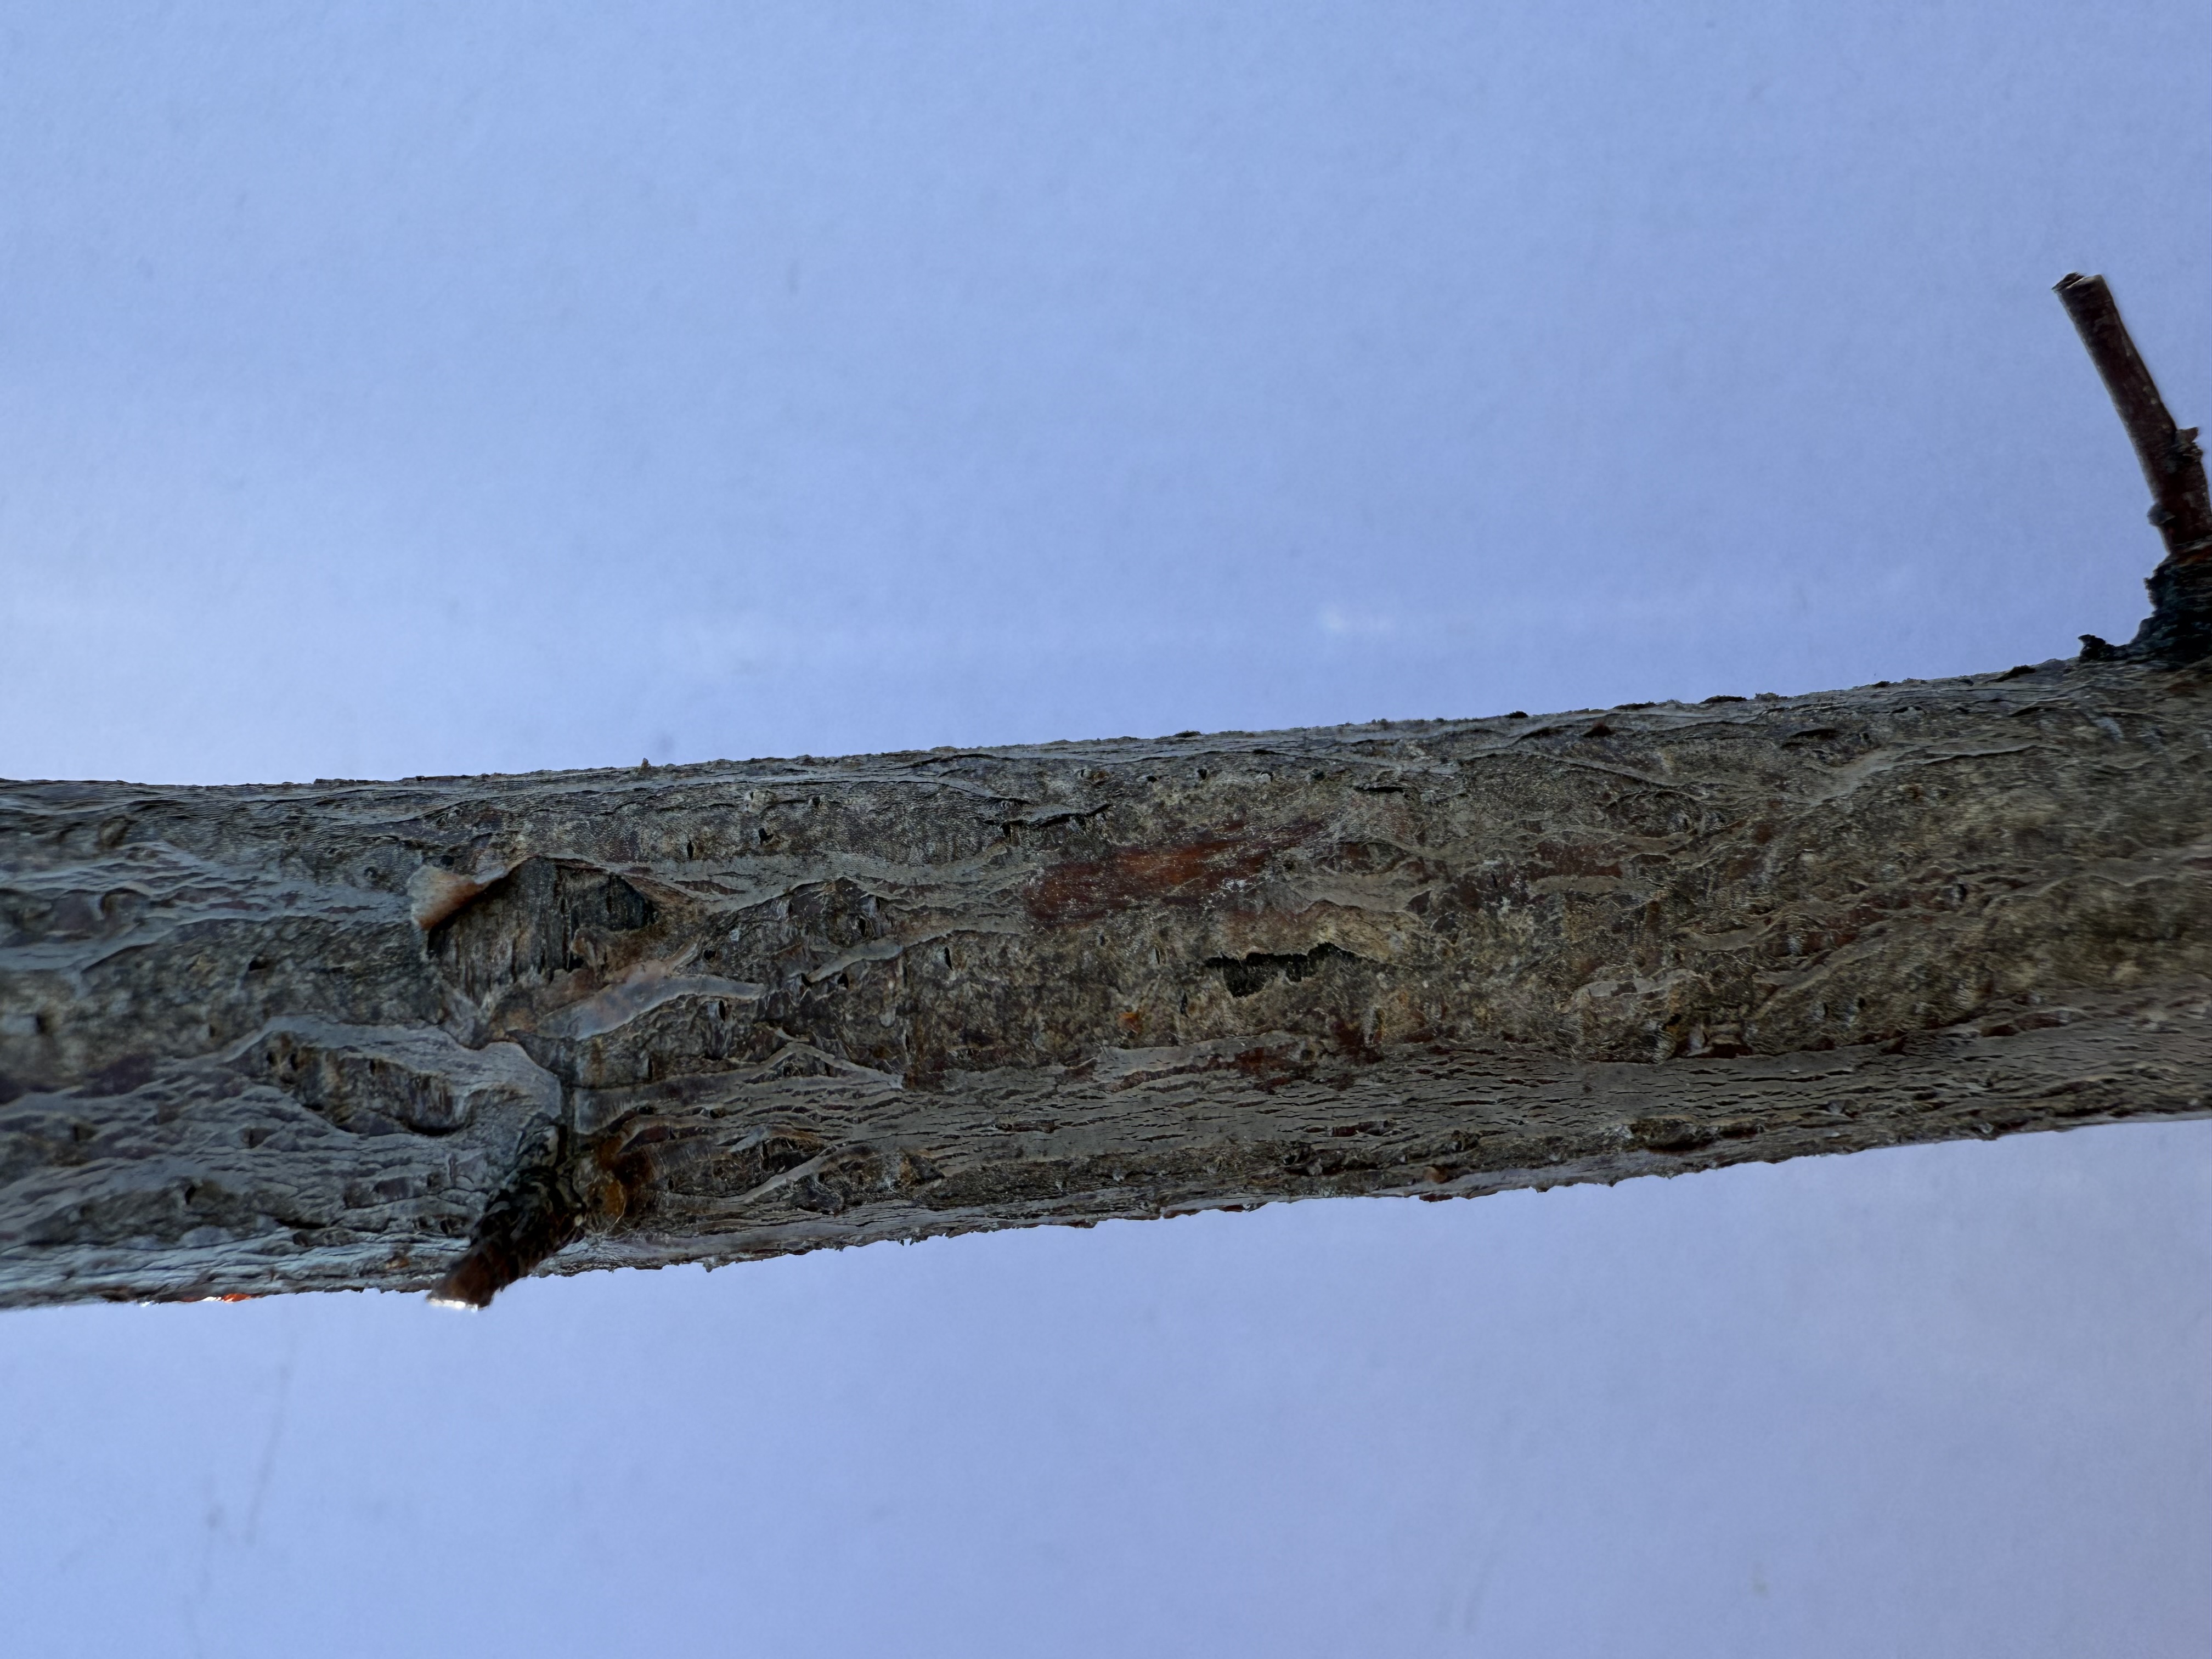
Variety: Angeleno Plum